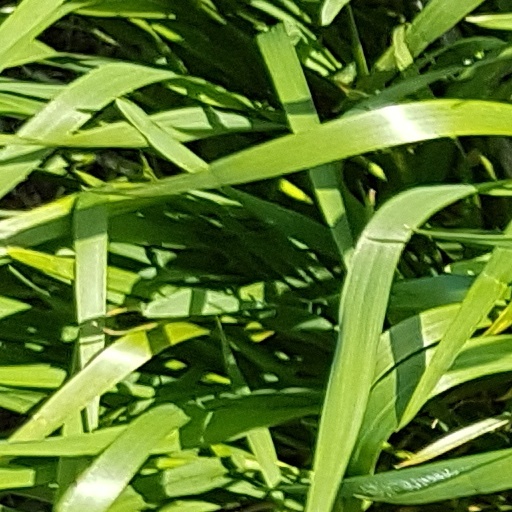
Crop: wheat